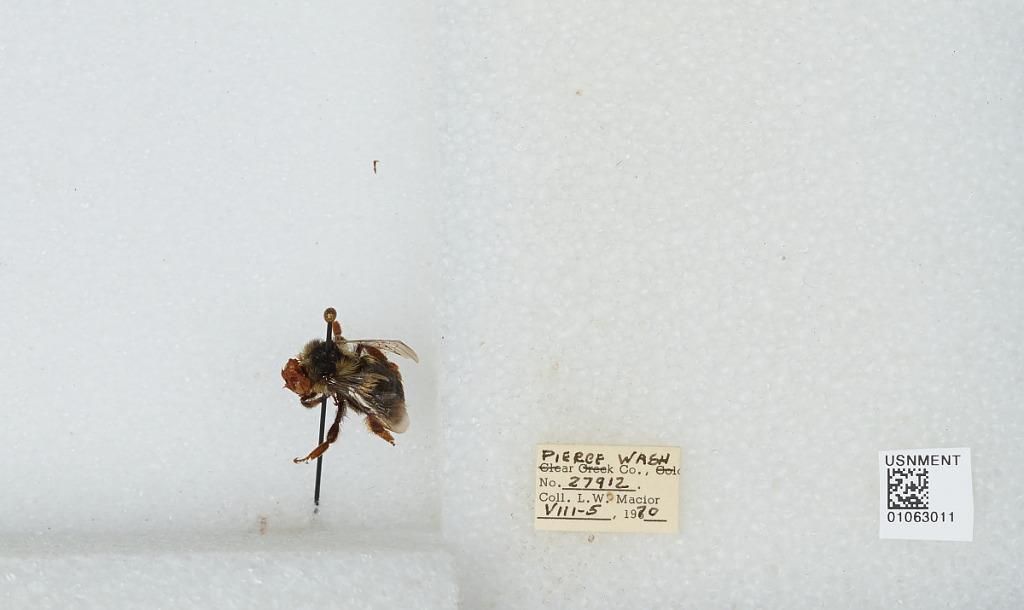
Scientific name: Bombus bifarius nearcticus
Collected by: L. Macior
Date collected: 1970-8-5
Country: United States
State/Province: Washington
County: Pierce
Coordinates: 47.05, -122.12